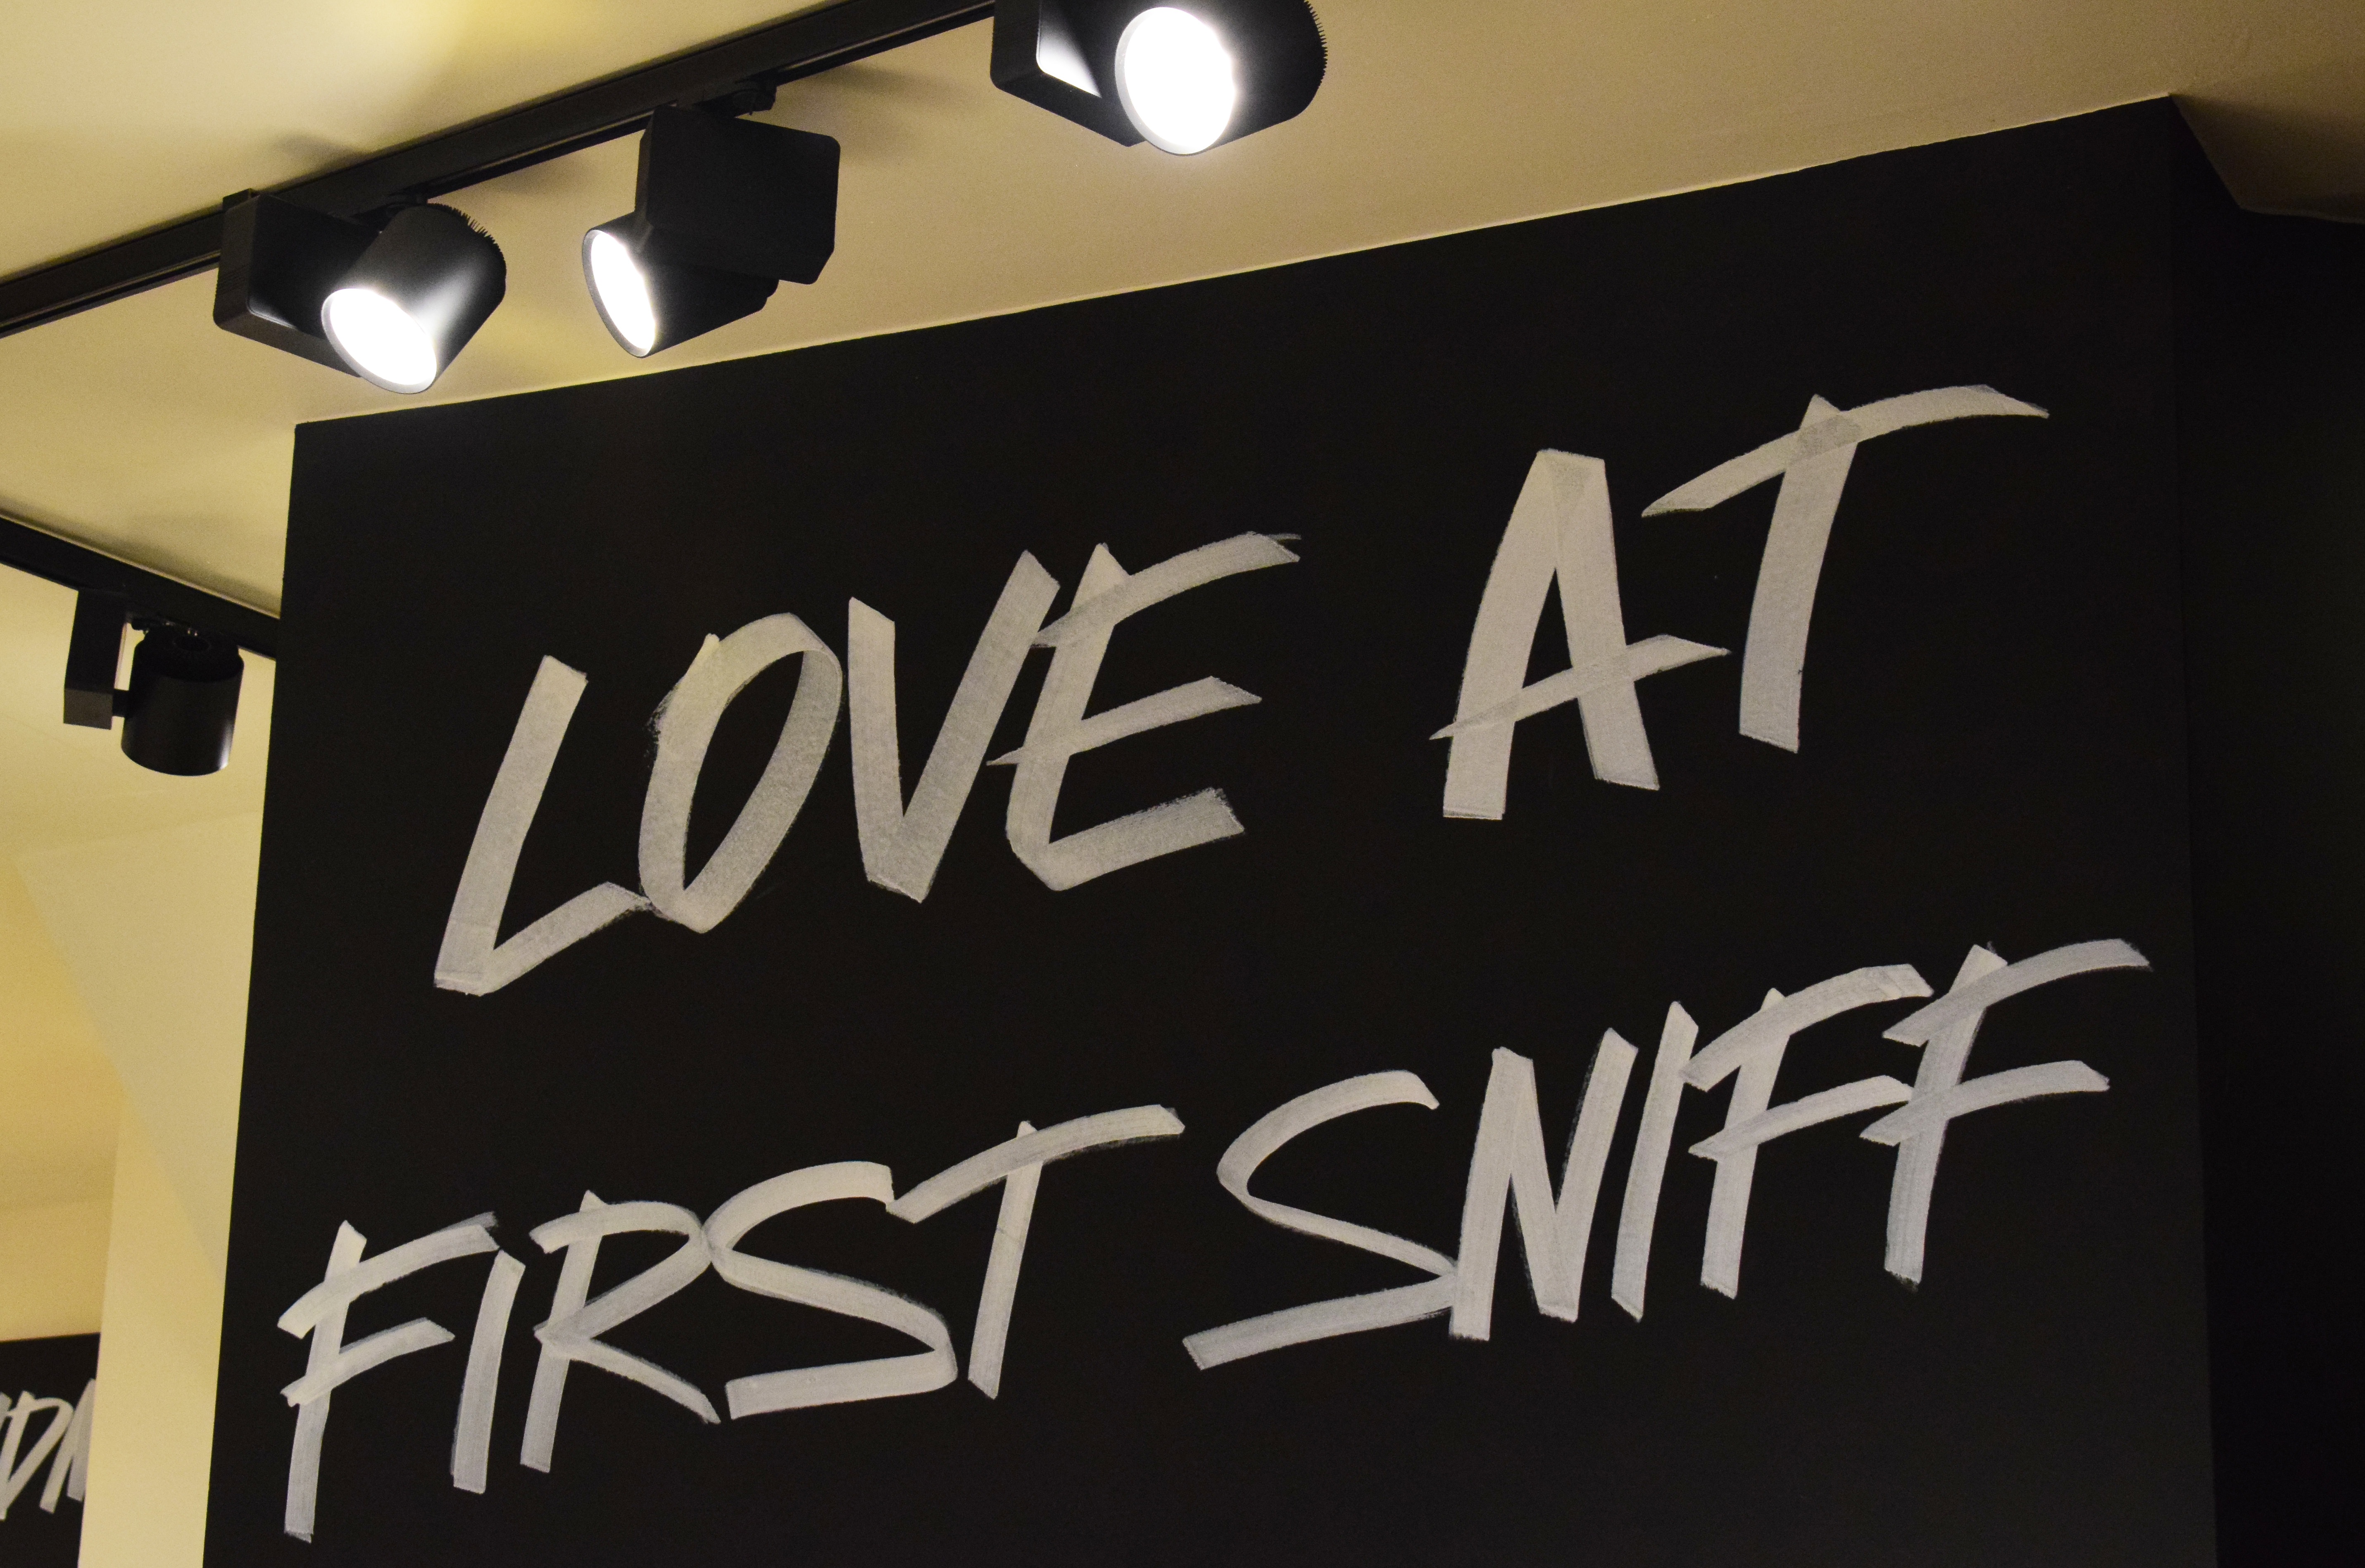
number, sign, black, signage, neon sign, brand, font, calligraphy